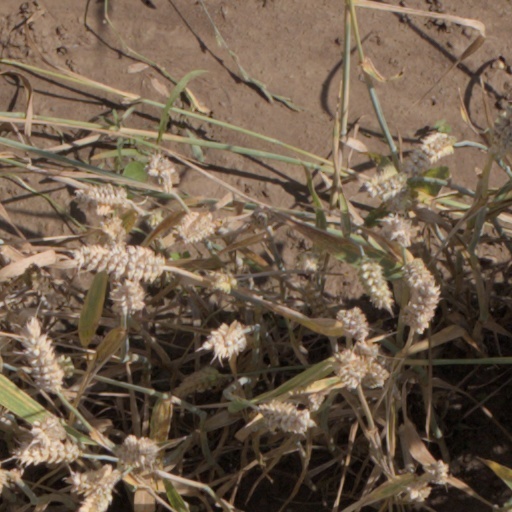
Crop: wheat